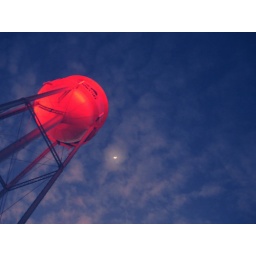
This was right after the wall cloud moved over us.